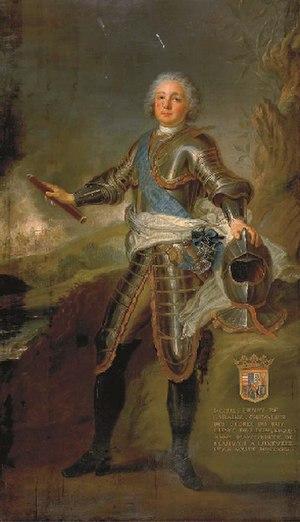
Portrait de Jacques-Henri de Lorraine, prince de Lixheim (1698-1734)